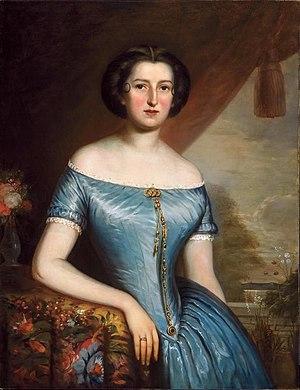
Portrait de Louise-Adèle Taschereau (1822-1849), fille d'Antoine-Charles Taschereau et d'Adélaïde Fleury de La Gorgendière
François-Réal Angers, est un avocat, un auteur et un journaliste québécois du XIXᵉ siècle. Il est surtout connu pour son récit romancé Les Révélations du crime ou Cambray et ses complices, publié en 1837.